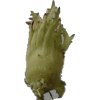
Label: peanut_shell_1x